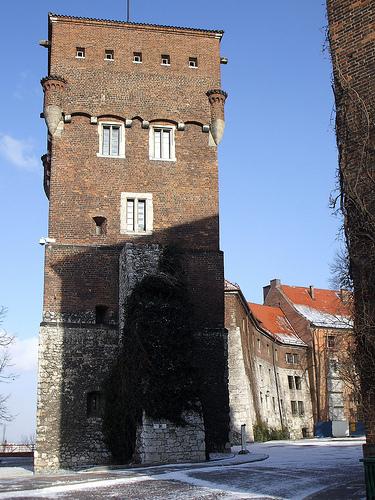
Weather: snow or frosty